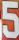
Number: 5